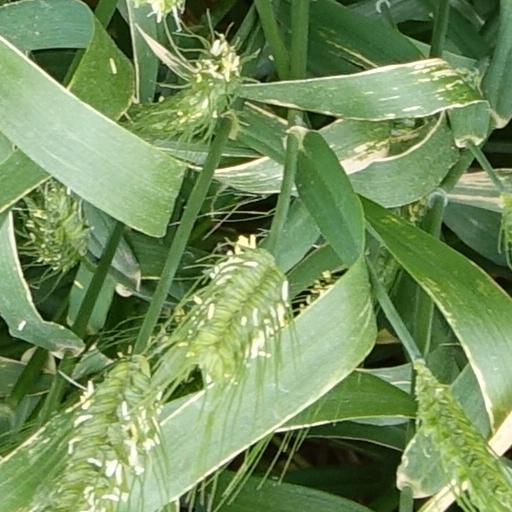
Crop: wheat